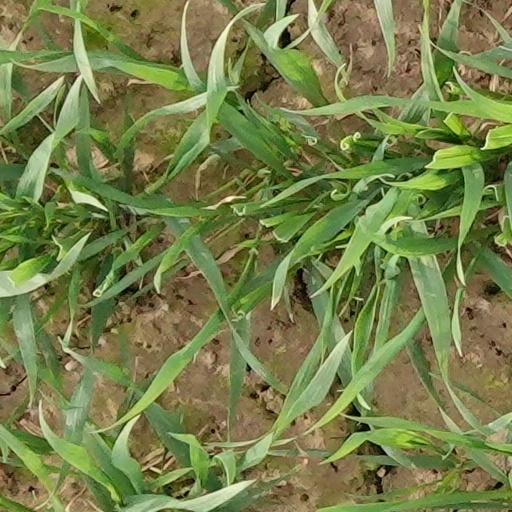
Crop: wheat